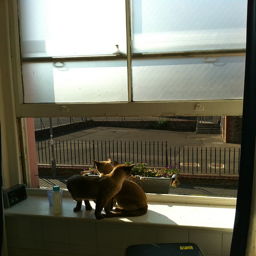
Two cats sitting on an open window looking outside
Two cats standing under a windowsill with each other.
Two cats are sitting on a window ledge.
Two cats are cuddling on the window see as they stare out.
A couple of cats sitting on a window sill.